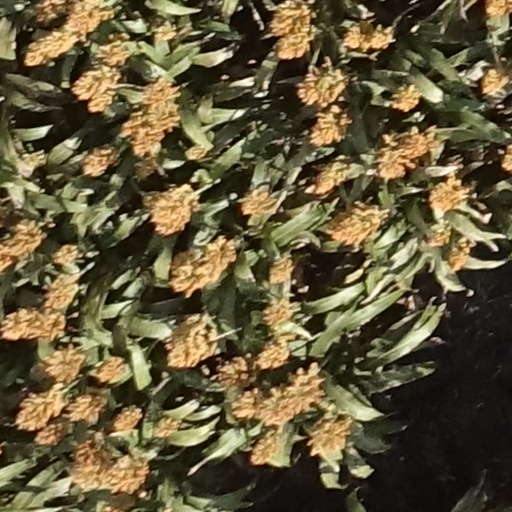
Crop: sorghum